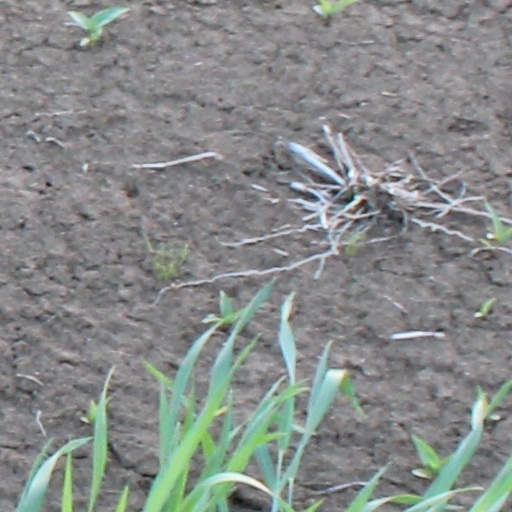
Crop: wheat